Philip McShane

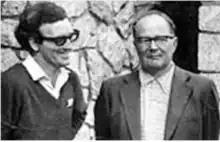
McShane and Lonergan at the Milltown Institute, Dublin, in 1971.

In a lecture introducing the economic analysis of Lonergan at Fordham University in January 2000, McShane quoted Stephen McKenna. When McKenna discovered the writings of Plotinus in his late 30s, he pondered the possibility of translating "The Enneads" from Greek into English and decided "this is worth a life." It could be said that McShane made a similar decision when he discovered the works of Bernard Lonergan. He described the "central contribution" of his doctoral thesis in these terms: "It is an attempt to establish on a wider basis of contemporary mathematics and science the position of B. Lonergan on the nature of randomness, statistics, and emergence." Thirty years after completing his thesis, McShane edited for publication Lonergan's economic manuscript "For a New Political Economy," and two years later "Phenomenology and Logic: The Boston College Lectures on Mathematical Logic and Existentialism." He regularly referred to the final two chapters of the latter as a resource for trying to identify and come to grips with both the ontic and phyletic aspects of the "existential gap."